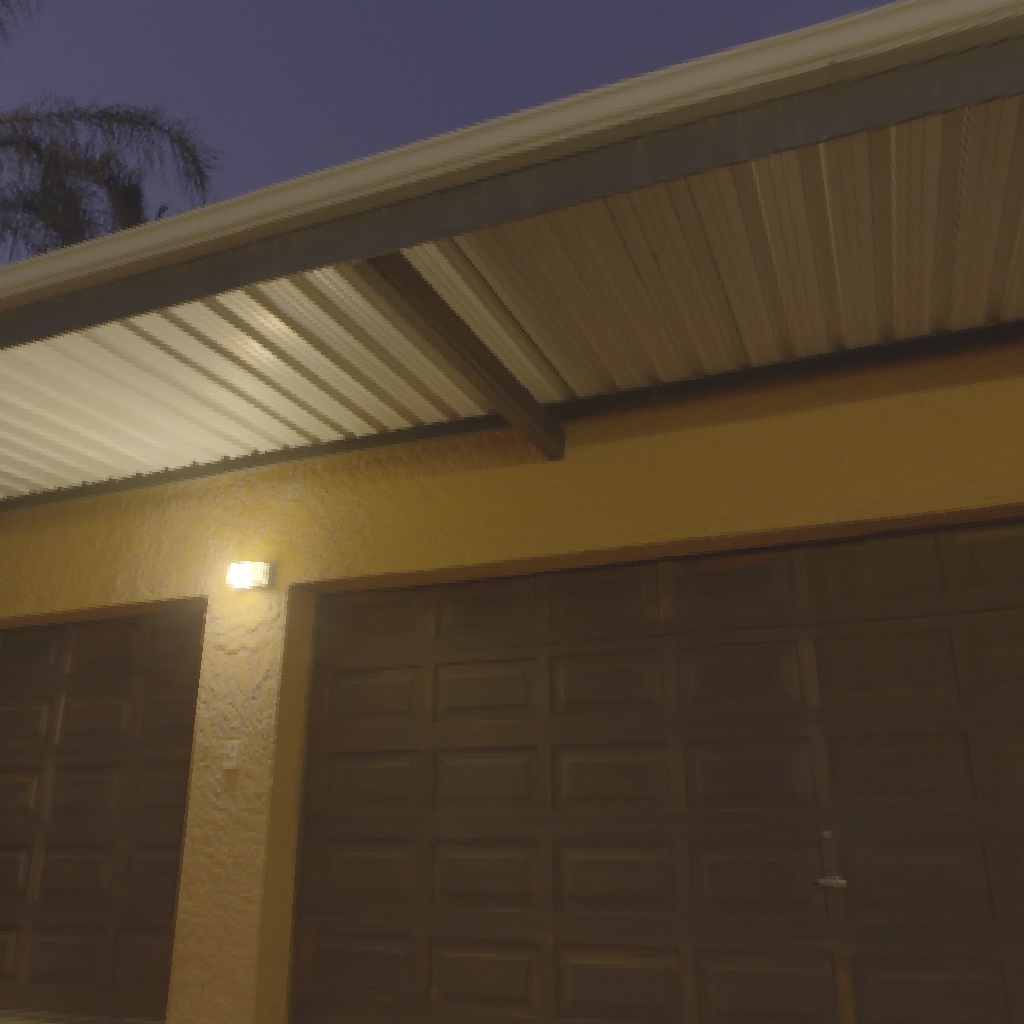
scene-linear HDR photo, Courtyard Night, outdoor, with visible sun, brick, house, moon, lamp, urban, night, clear, high contrast, artificial light, high dynamic range, physically based lighting